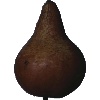
Label: pear_kaiser